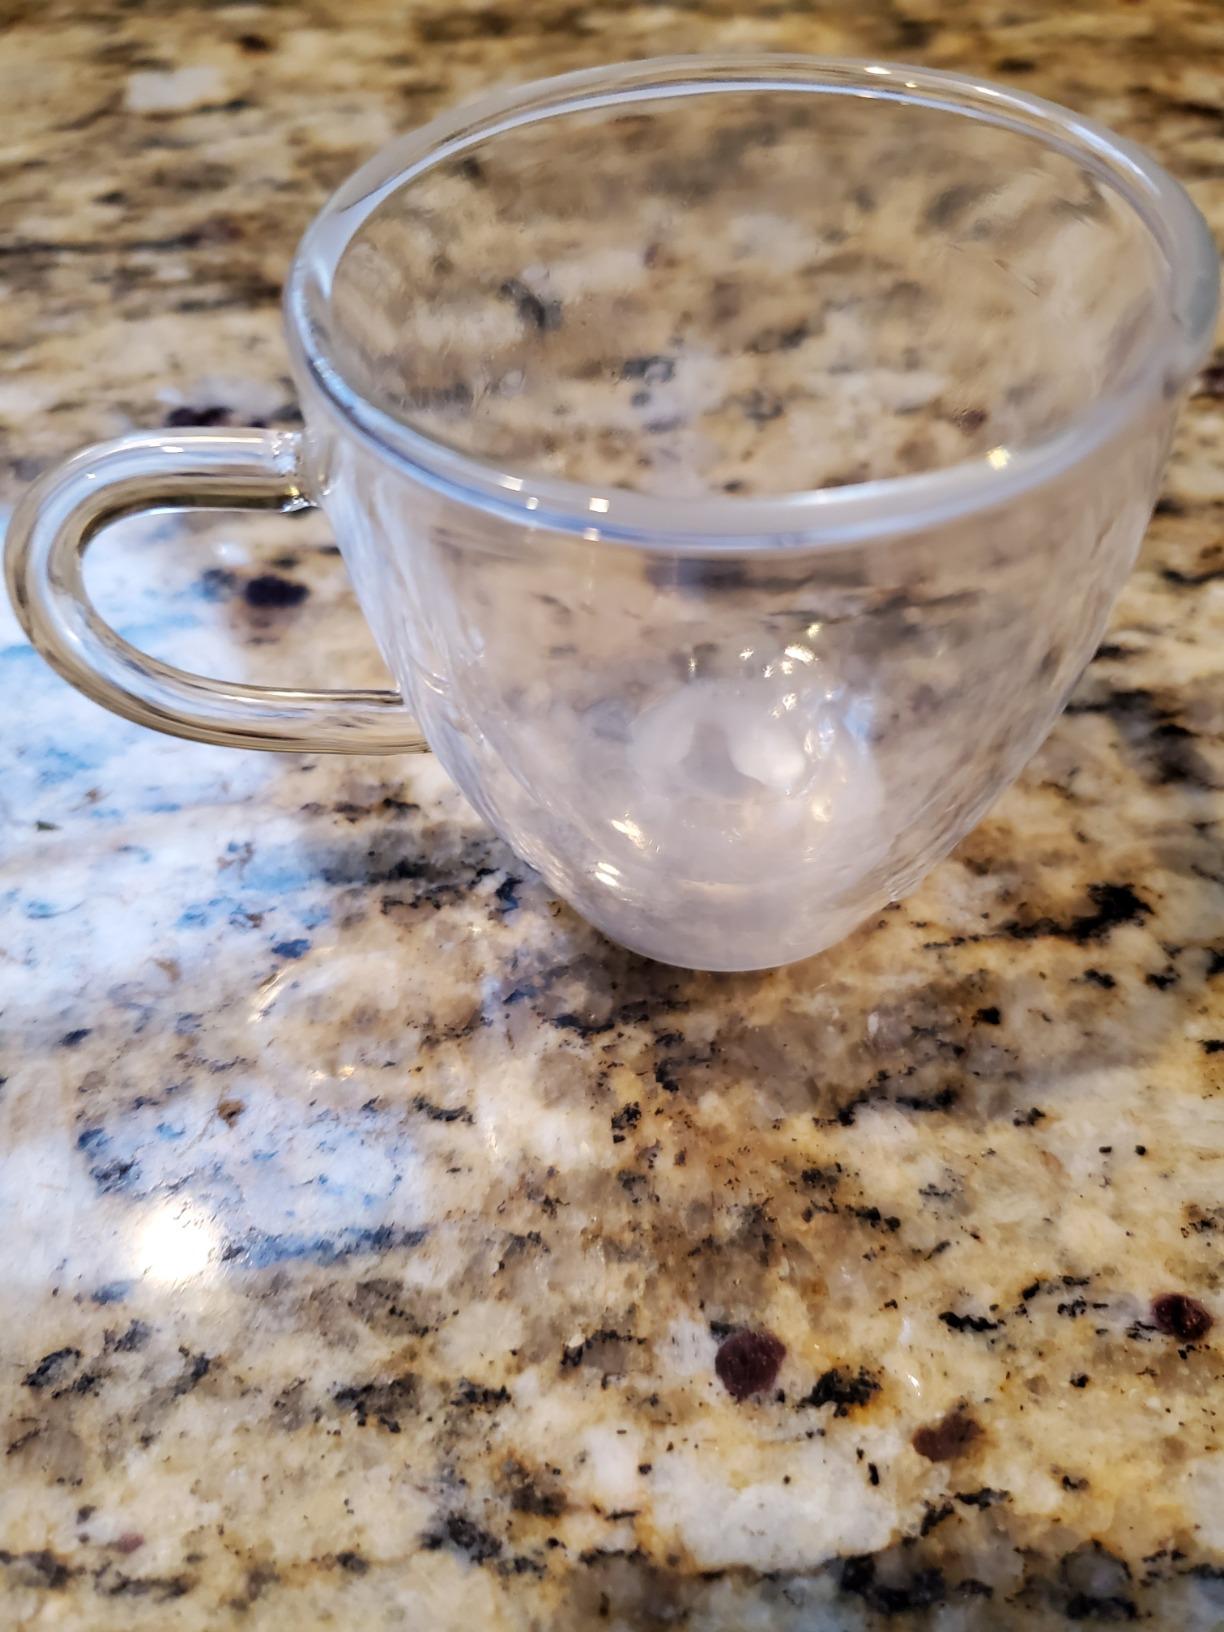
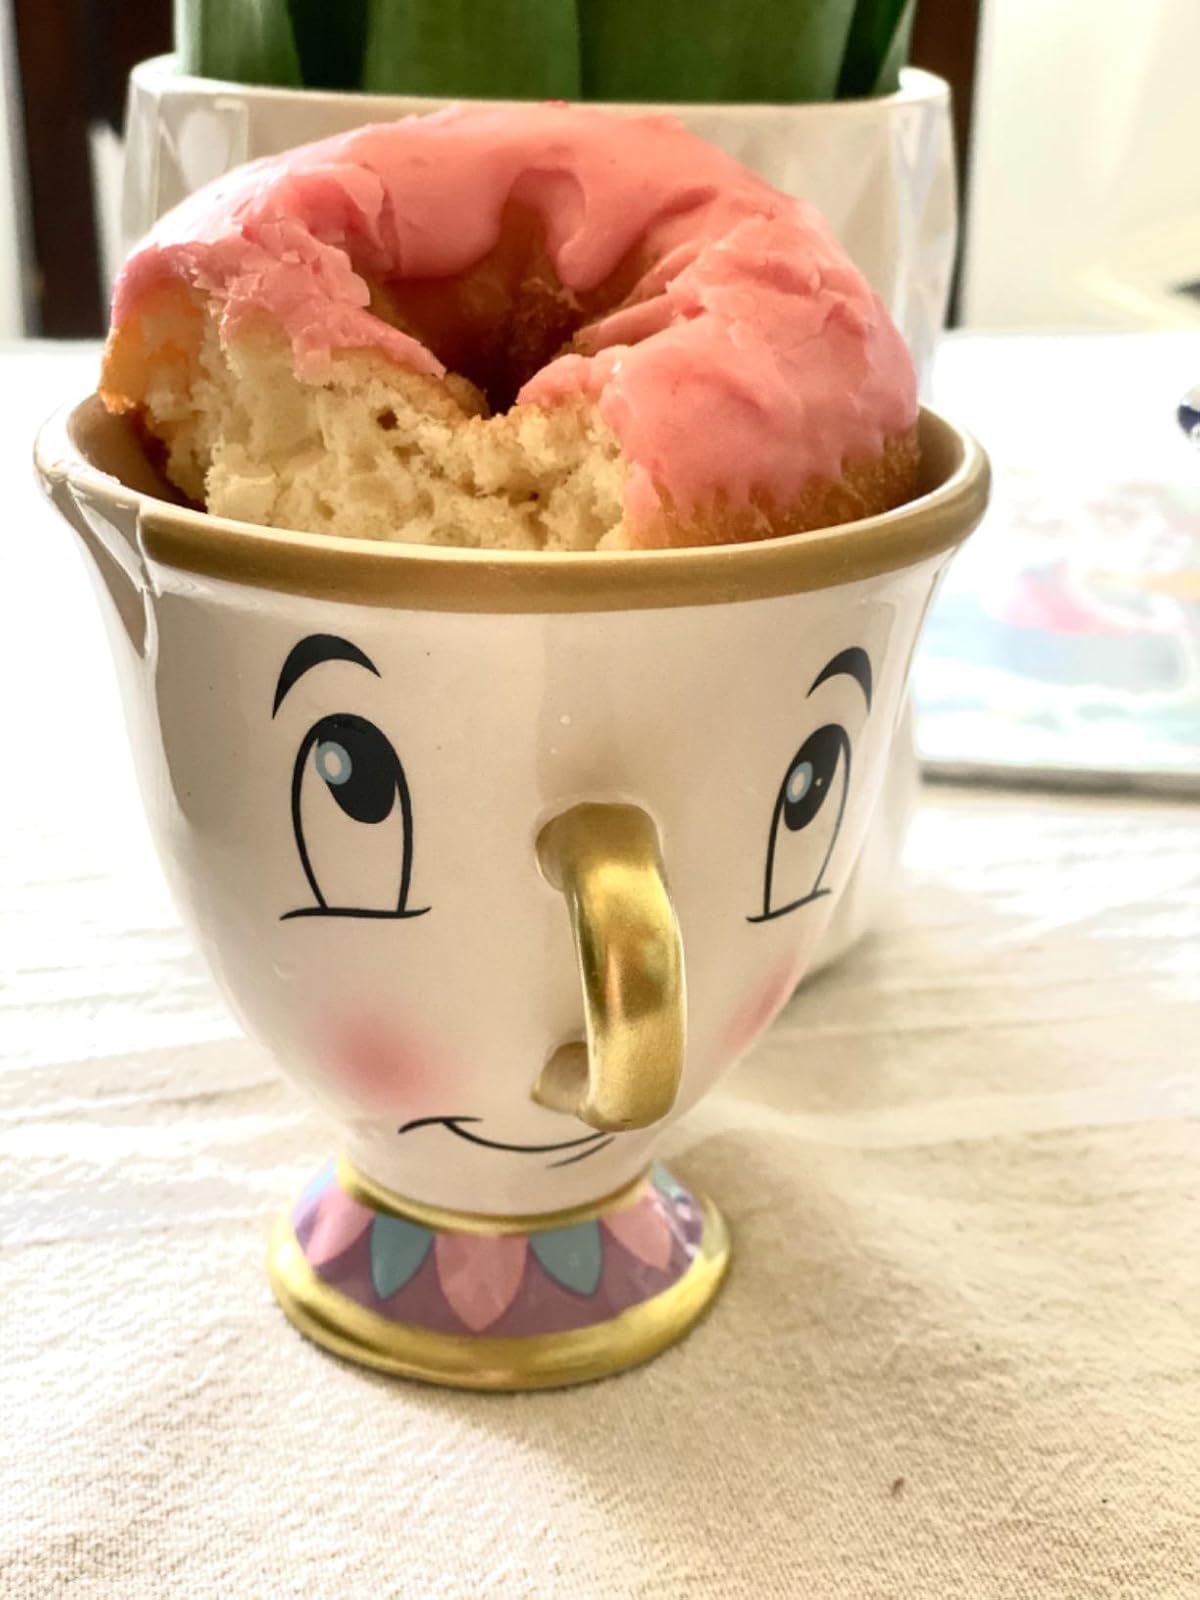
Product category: items_mug
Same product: no